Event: Nepal Earthquake
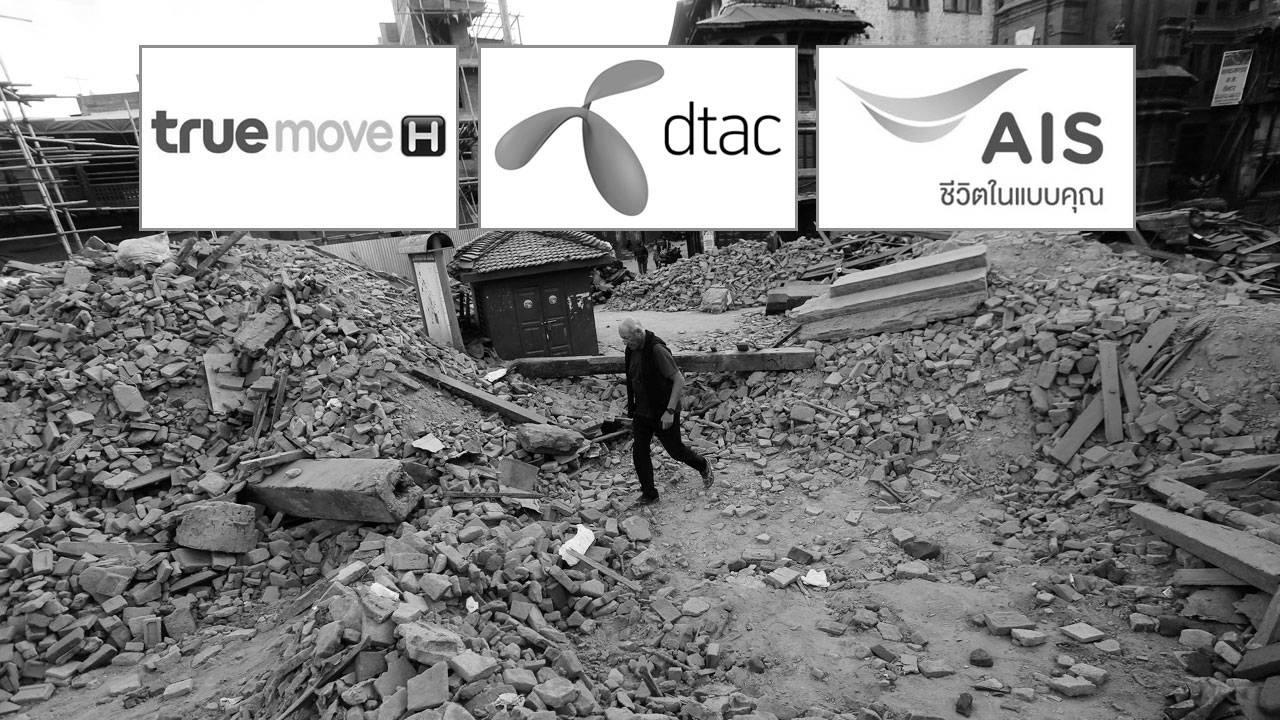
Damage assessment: damage